Stanislav Kunyaev

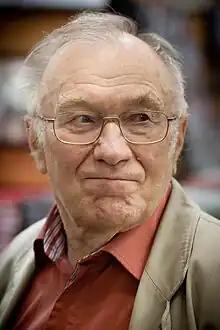

Stanislav Yuryevich Kunyaev (born November 27, 1932) is a Russian poet, journalist, translator, and literary critic. Since 1989, he has served as editor of literary magazine "Nash Sovremennik".